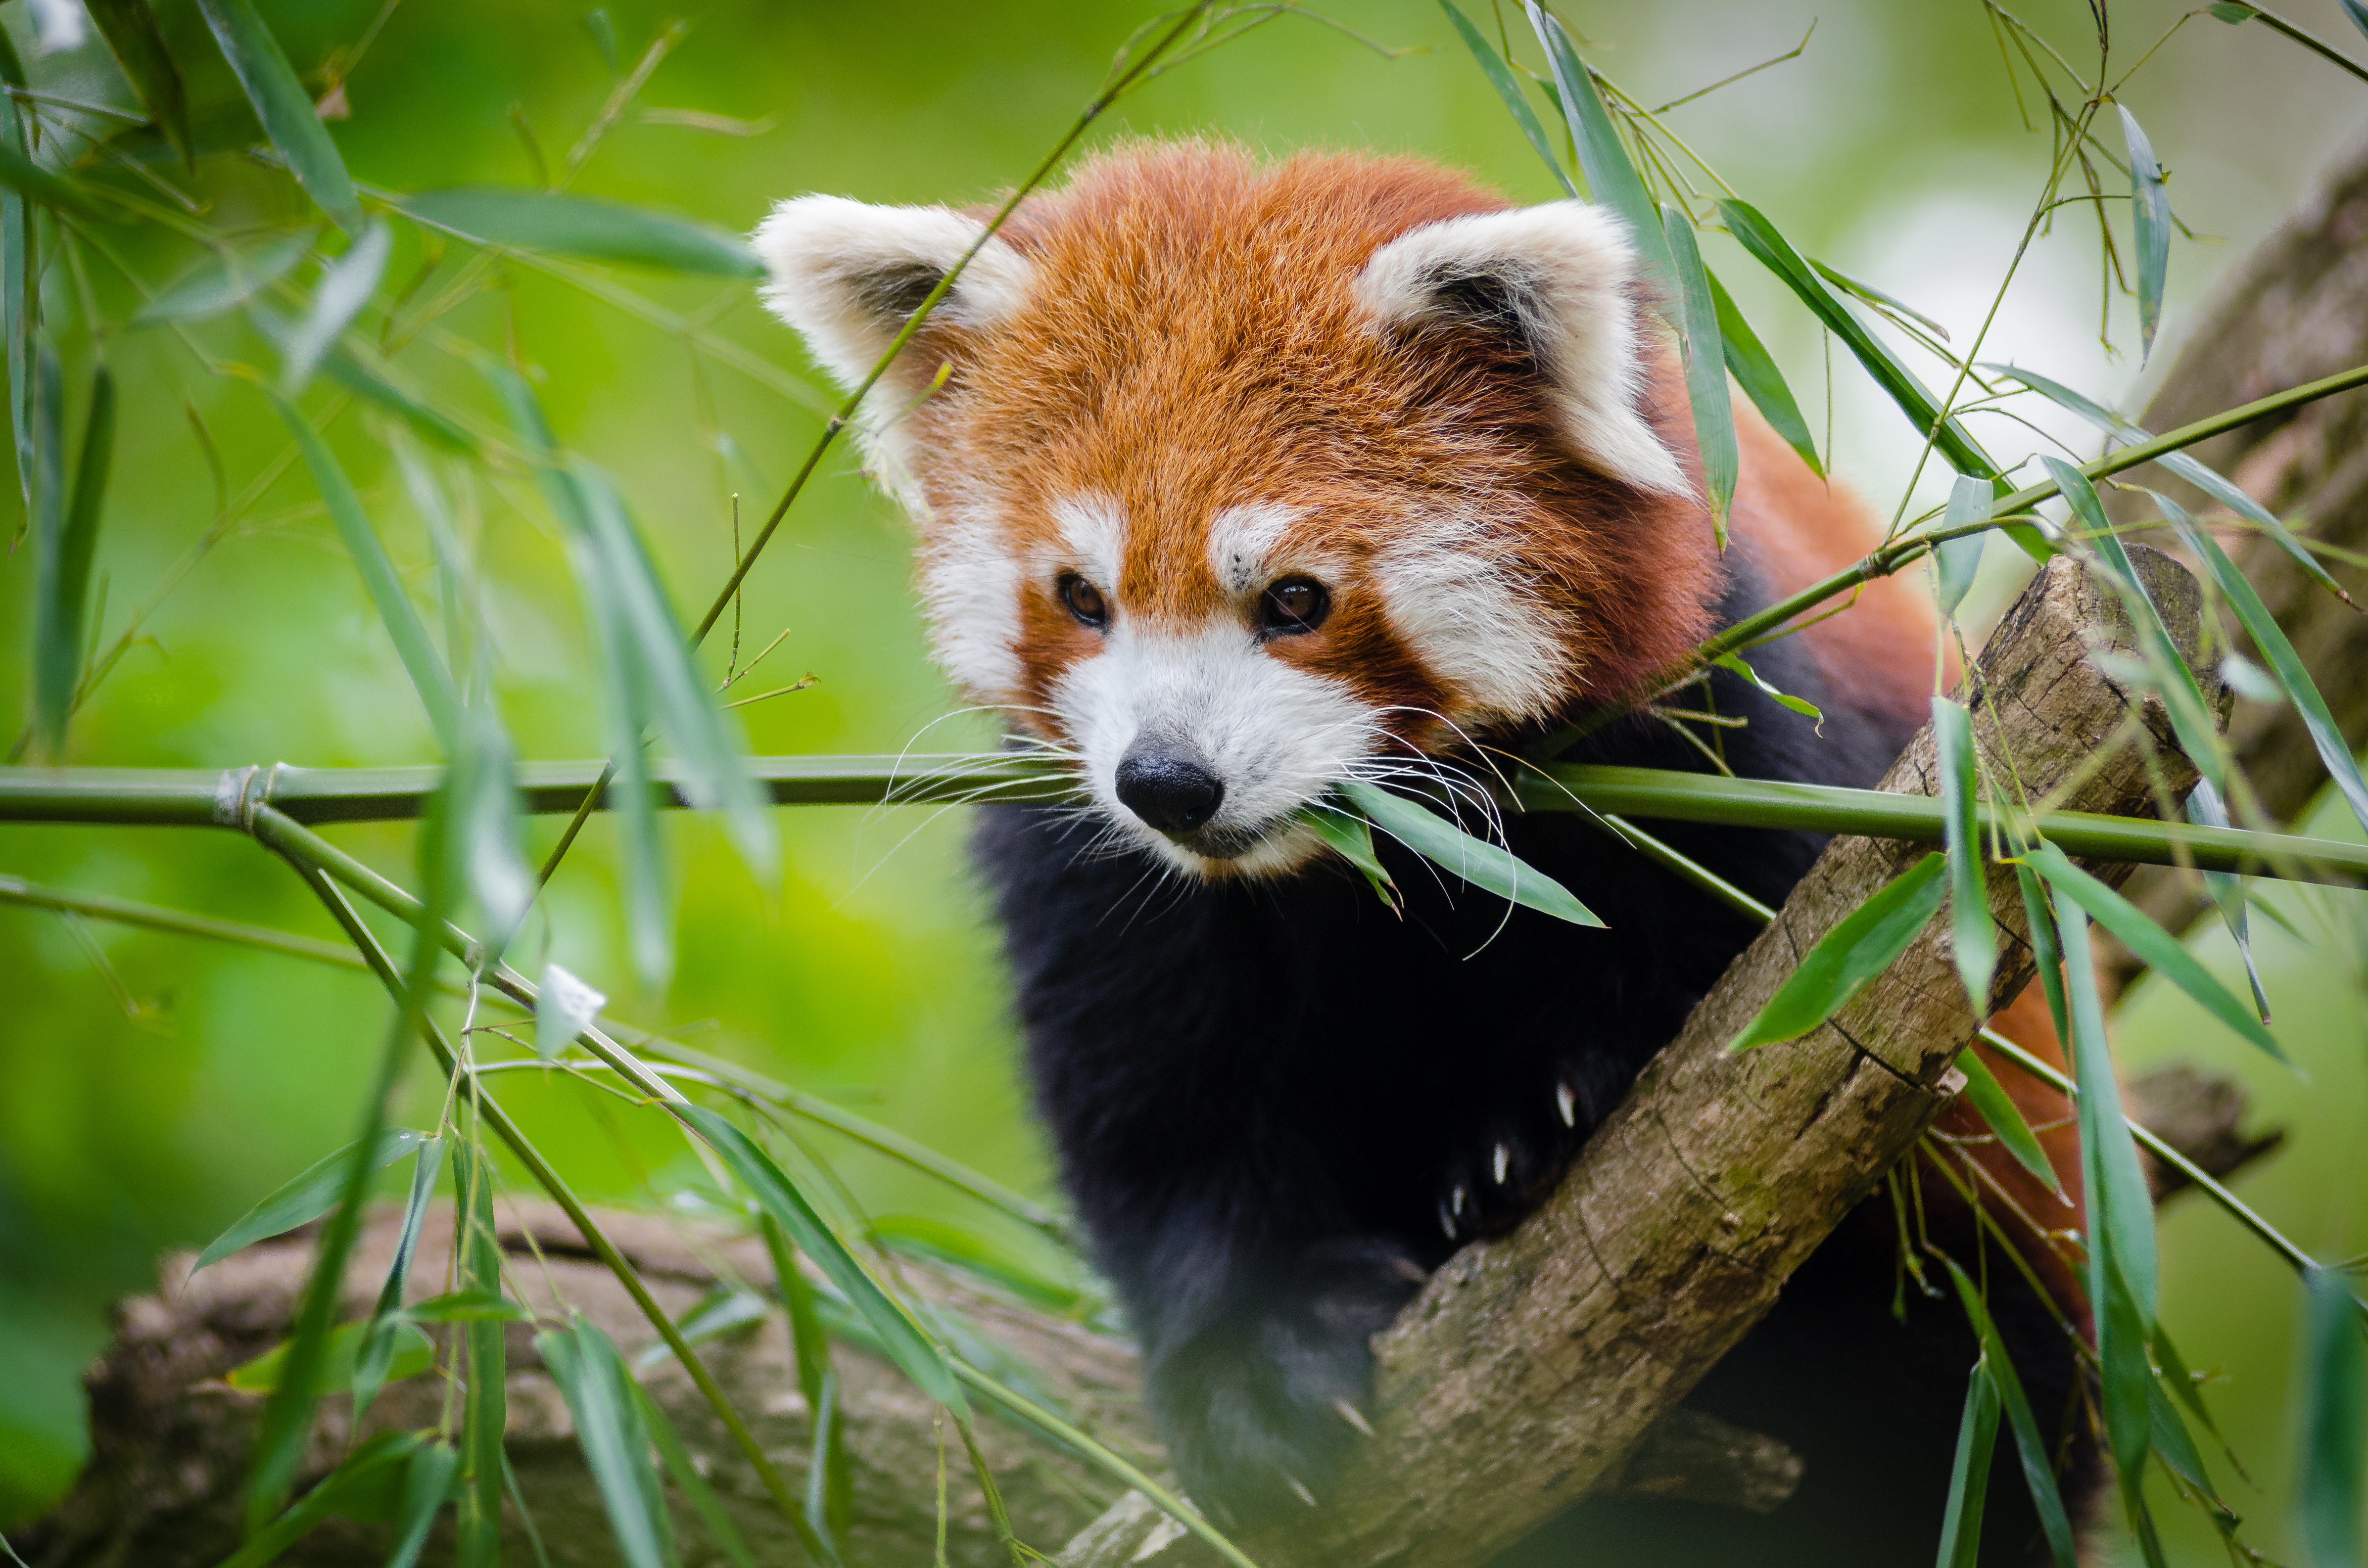
wildlife, mammal, fauna, red panda, panda, whiskers, vertebrate, giant panda, dog breed group